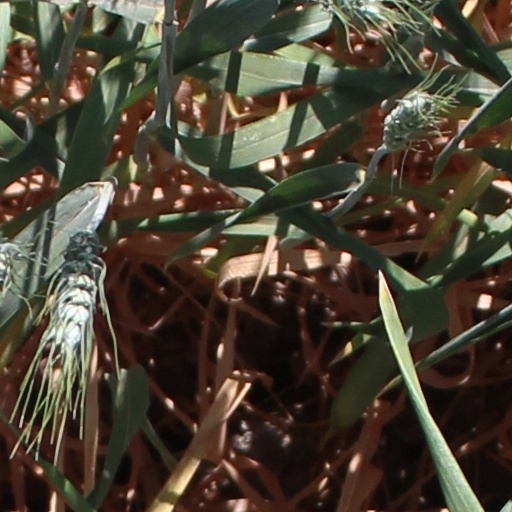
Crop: wheat